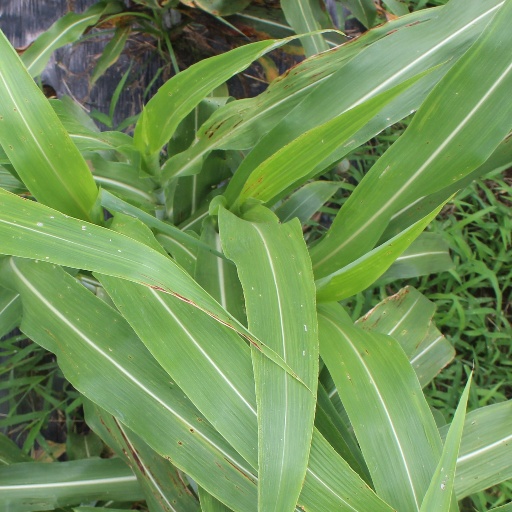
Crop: sorghum